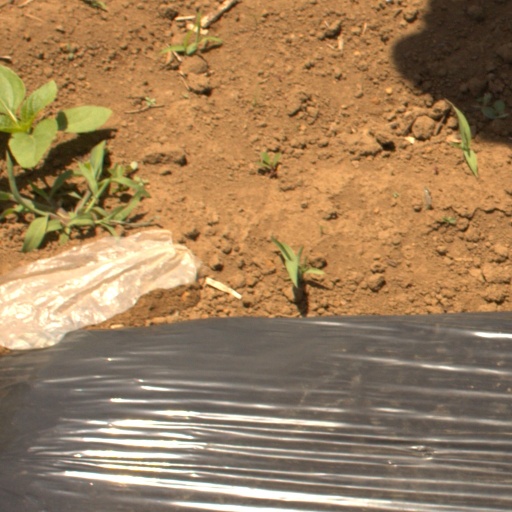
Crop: Jerusalem artichoke